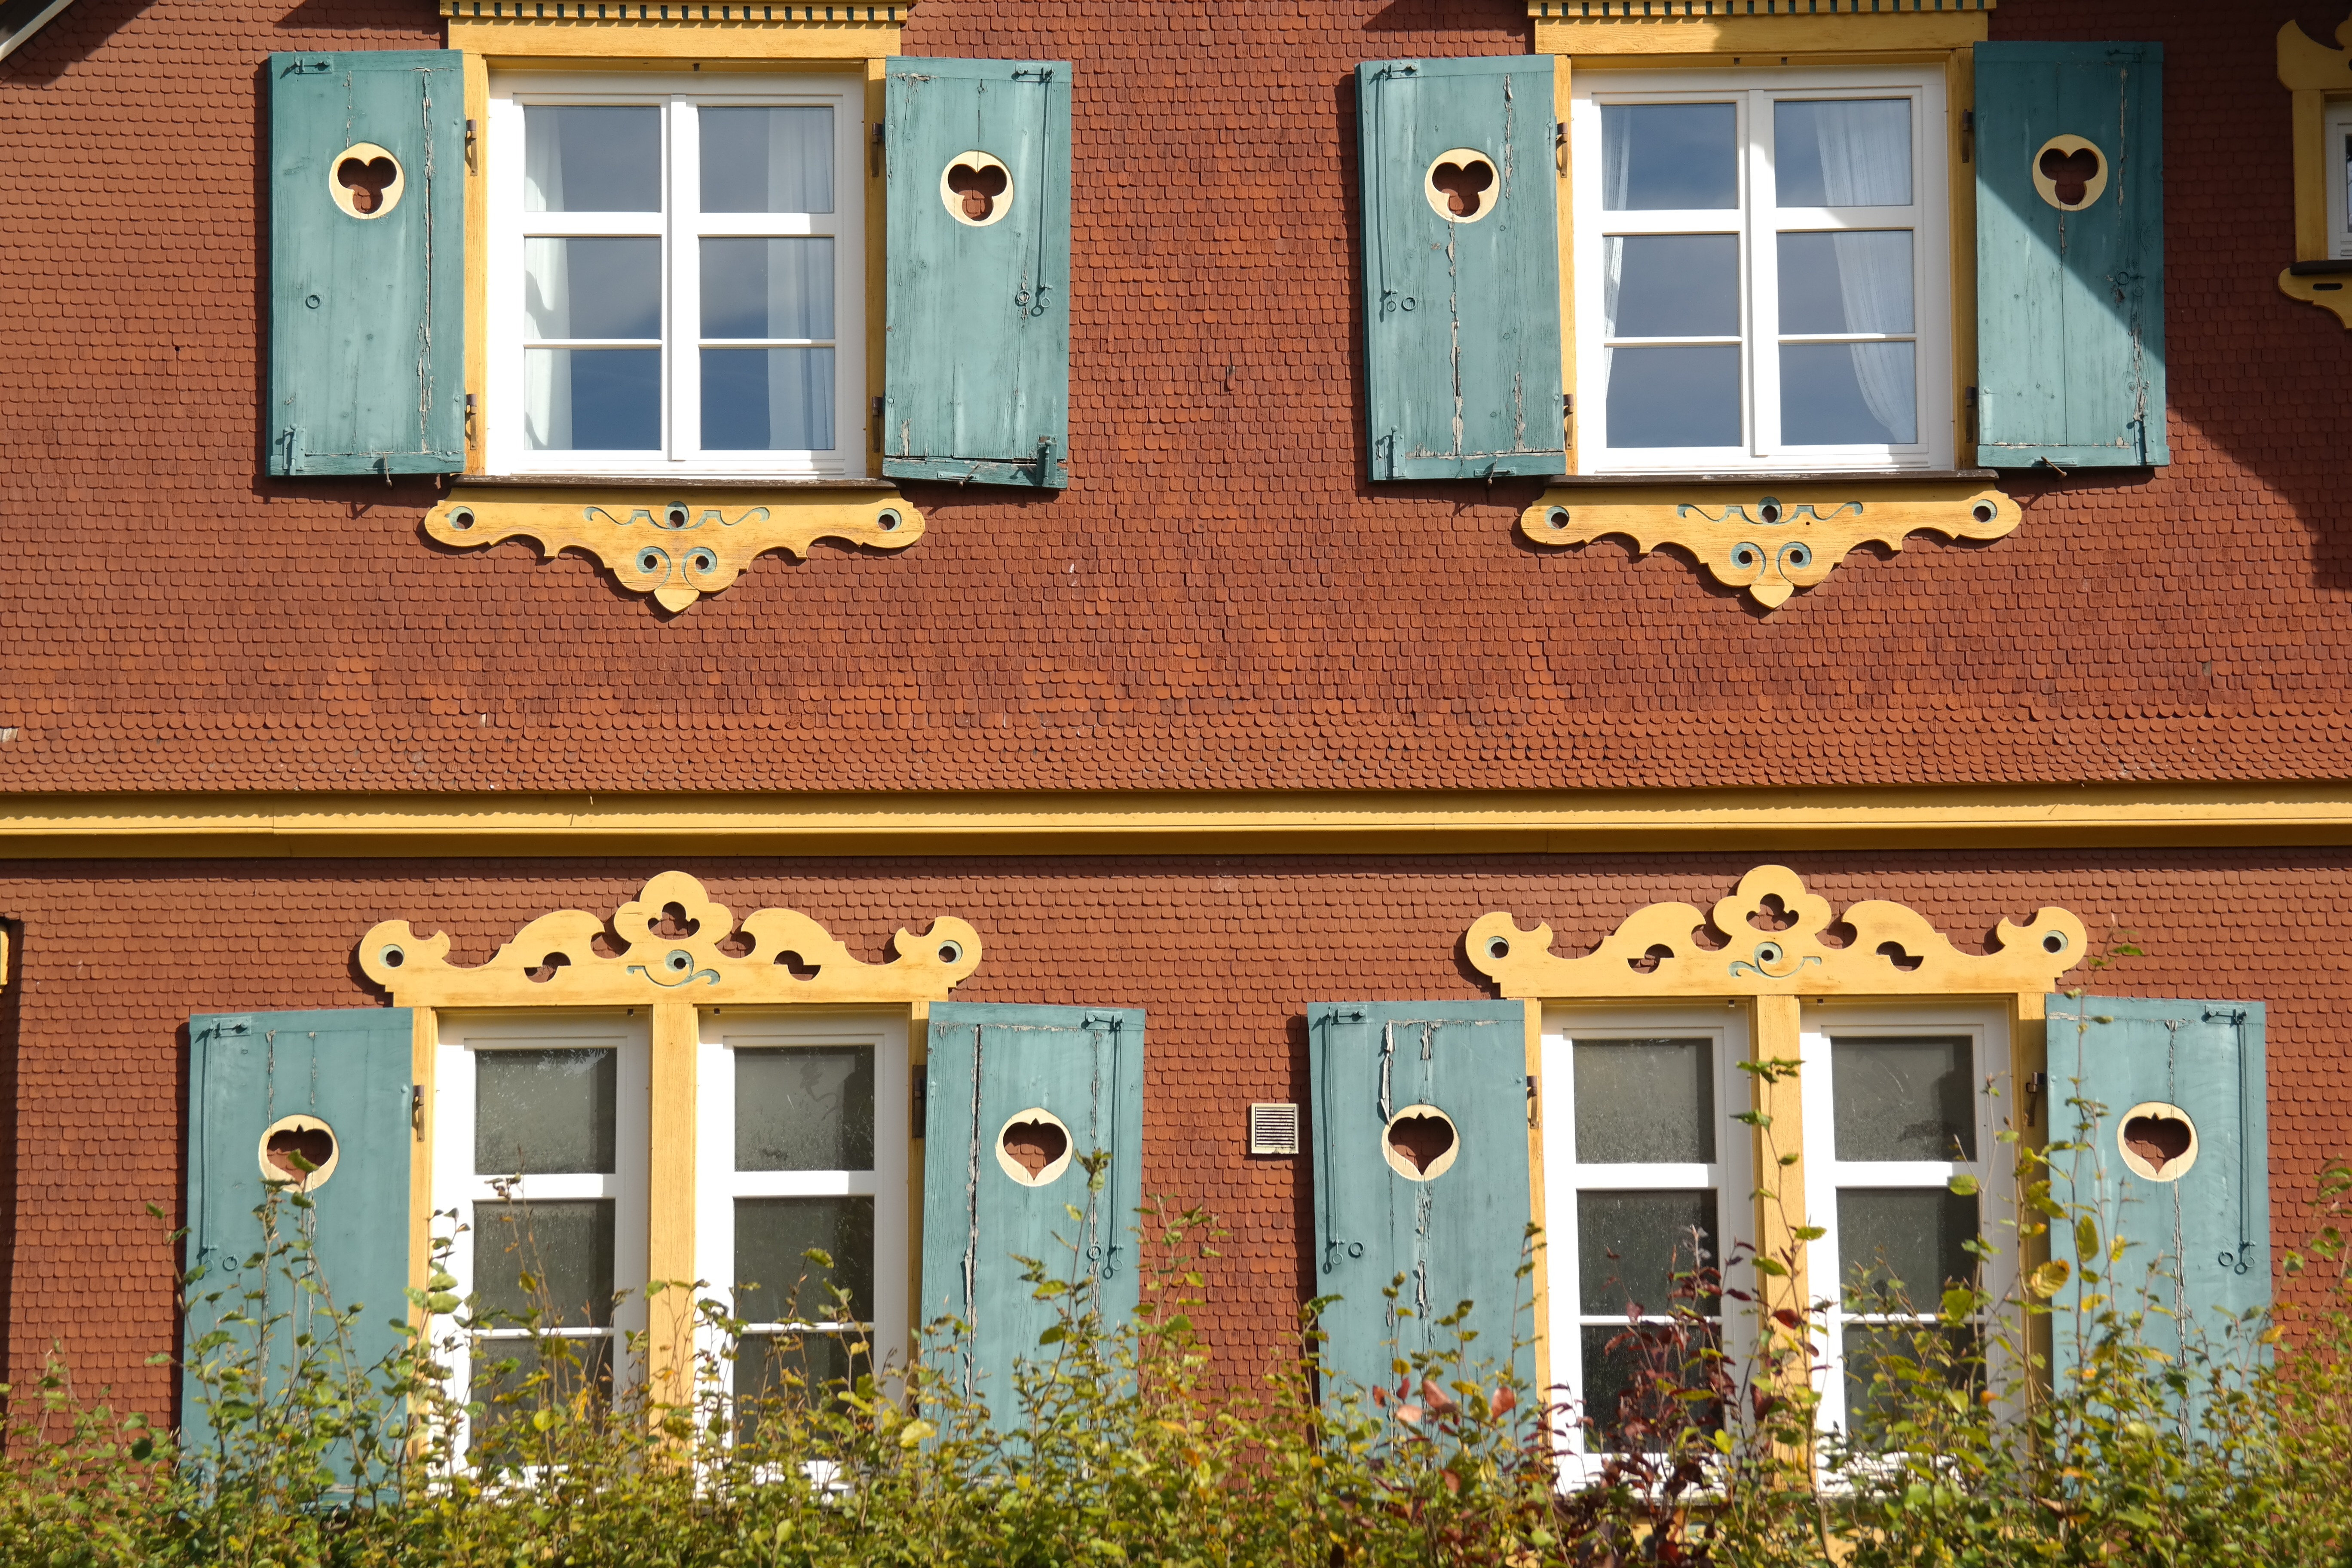
mansion, house, window, home, vacation, cottage, facade, property, door, interior design, shingle, shutters, decorated, estate